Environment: real
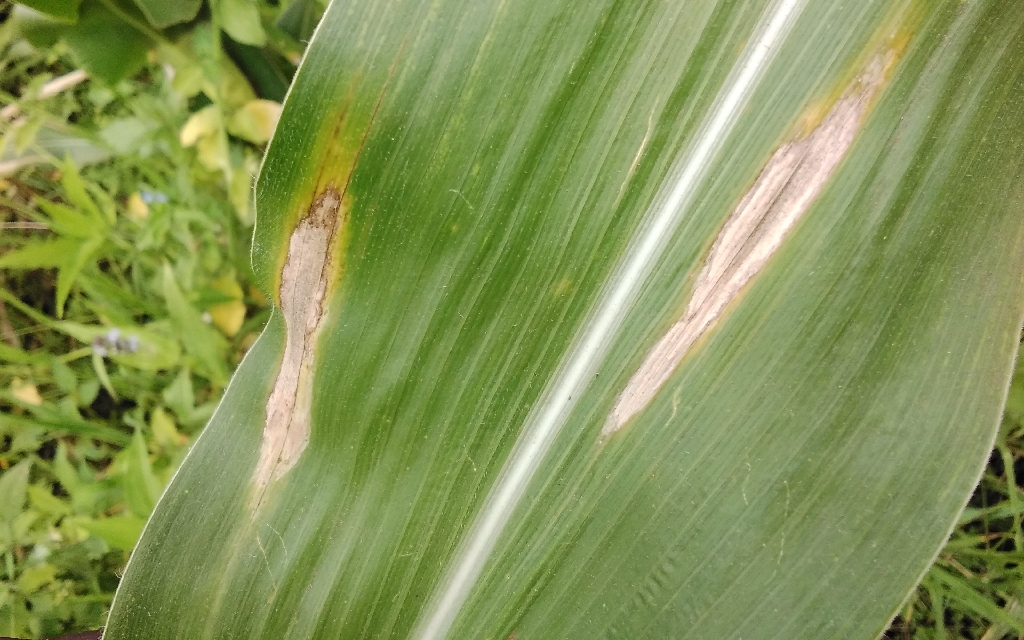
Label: northern_corn_leaf_blight